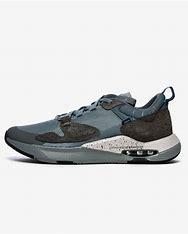
Brand: Jordan
Model: Air Cadence